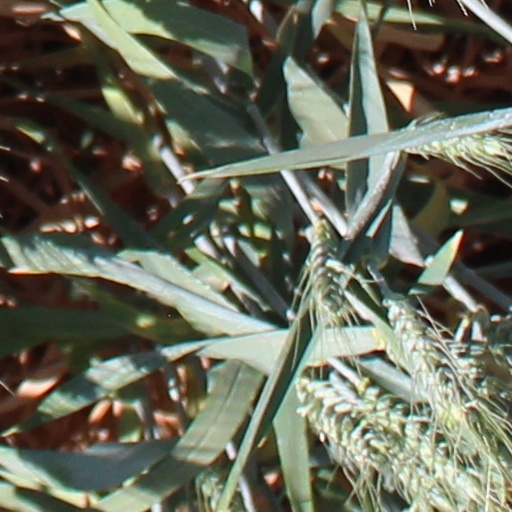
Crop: wheat